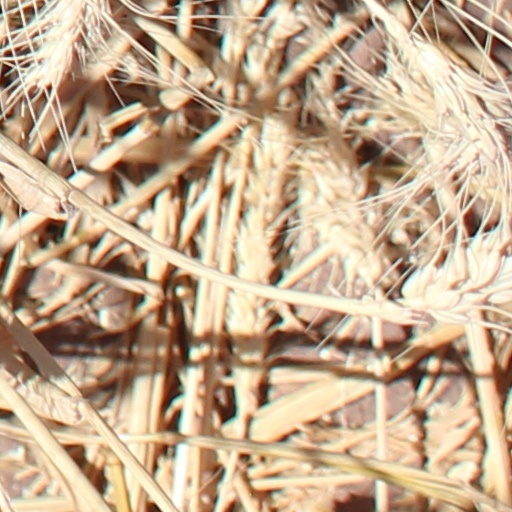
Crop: wheat